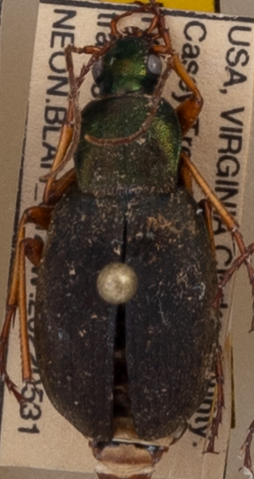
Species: Chlaenius aestivus
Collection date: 2022-05-31
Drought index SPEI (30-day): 1.416
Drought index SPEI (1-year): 0.156
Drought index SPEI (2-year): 0.42